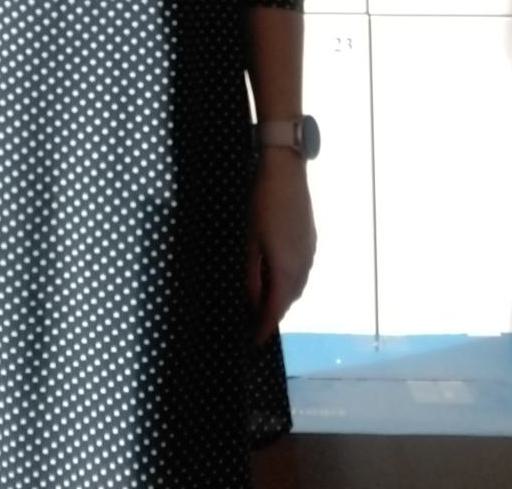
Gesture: no_gesture